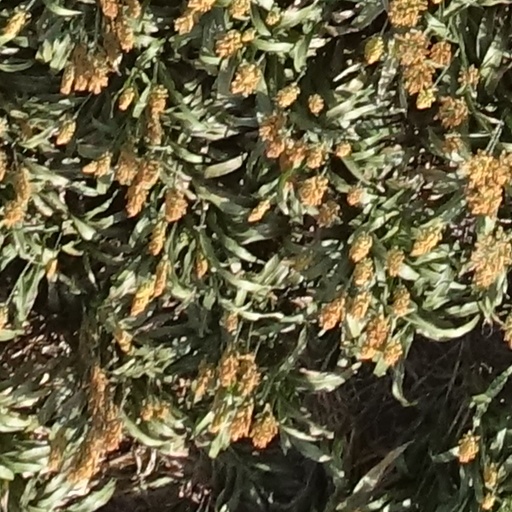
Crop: sorghum